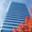
Label: skyscraper